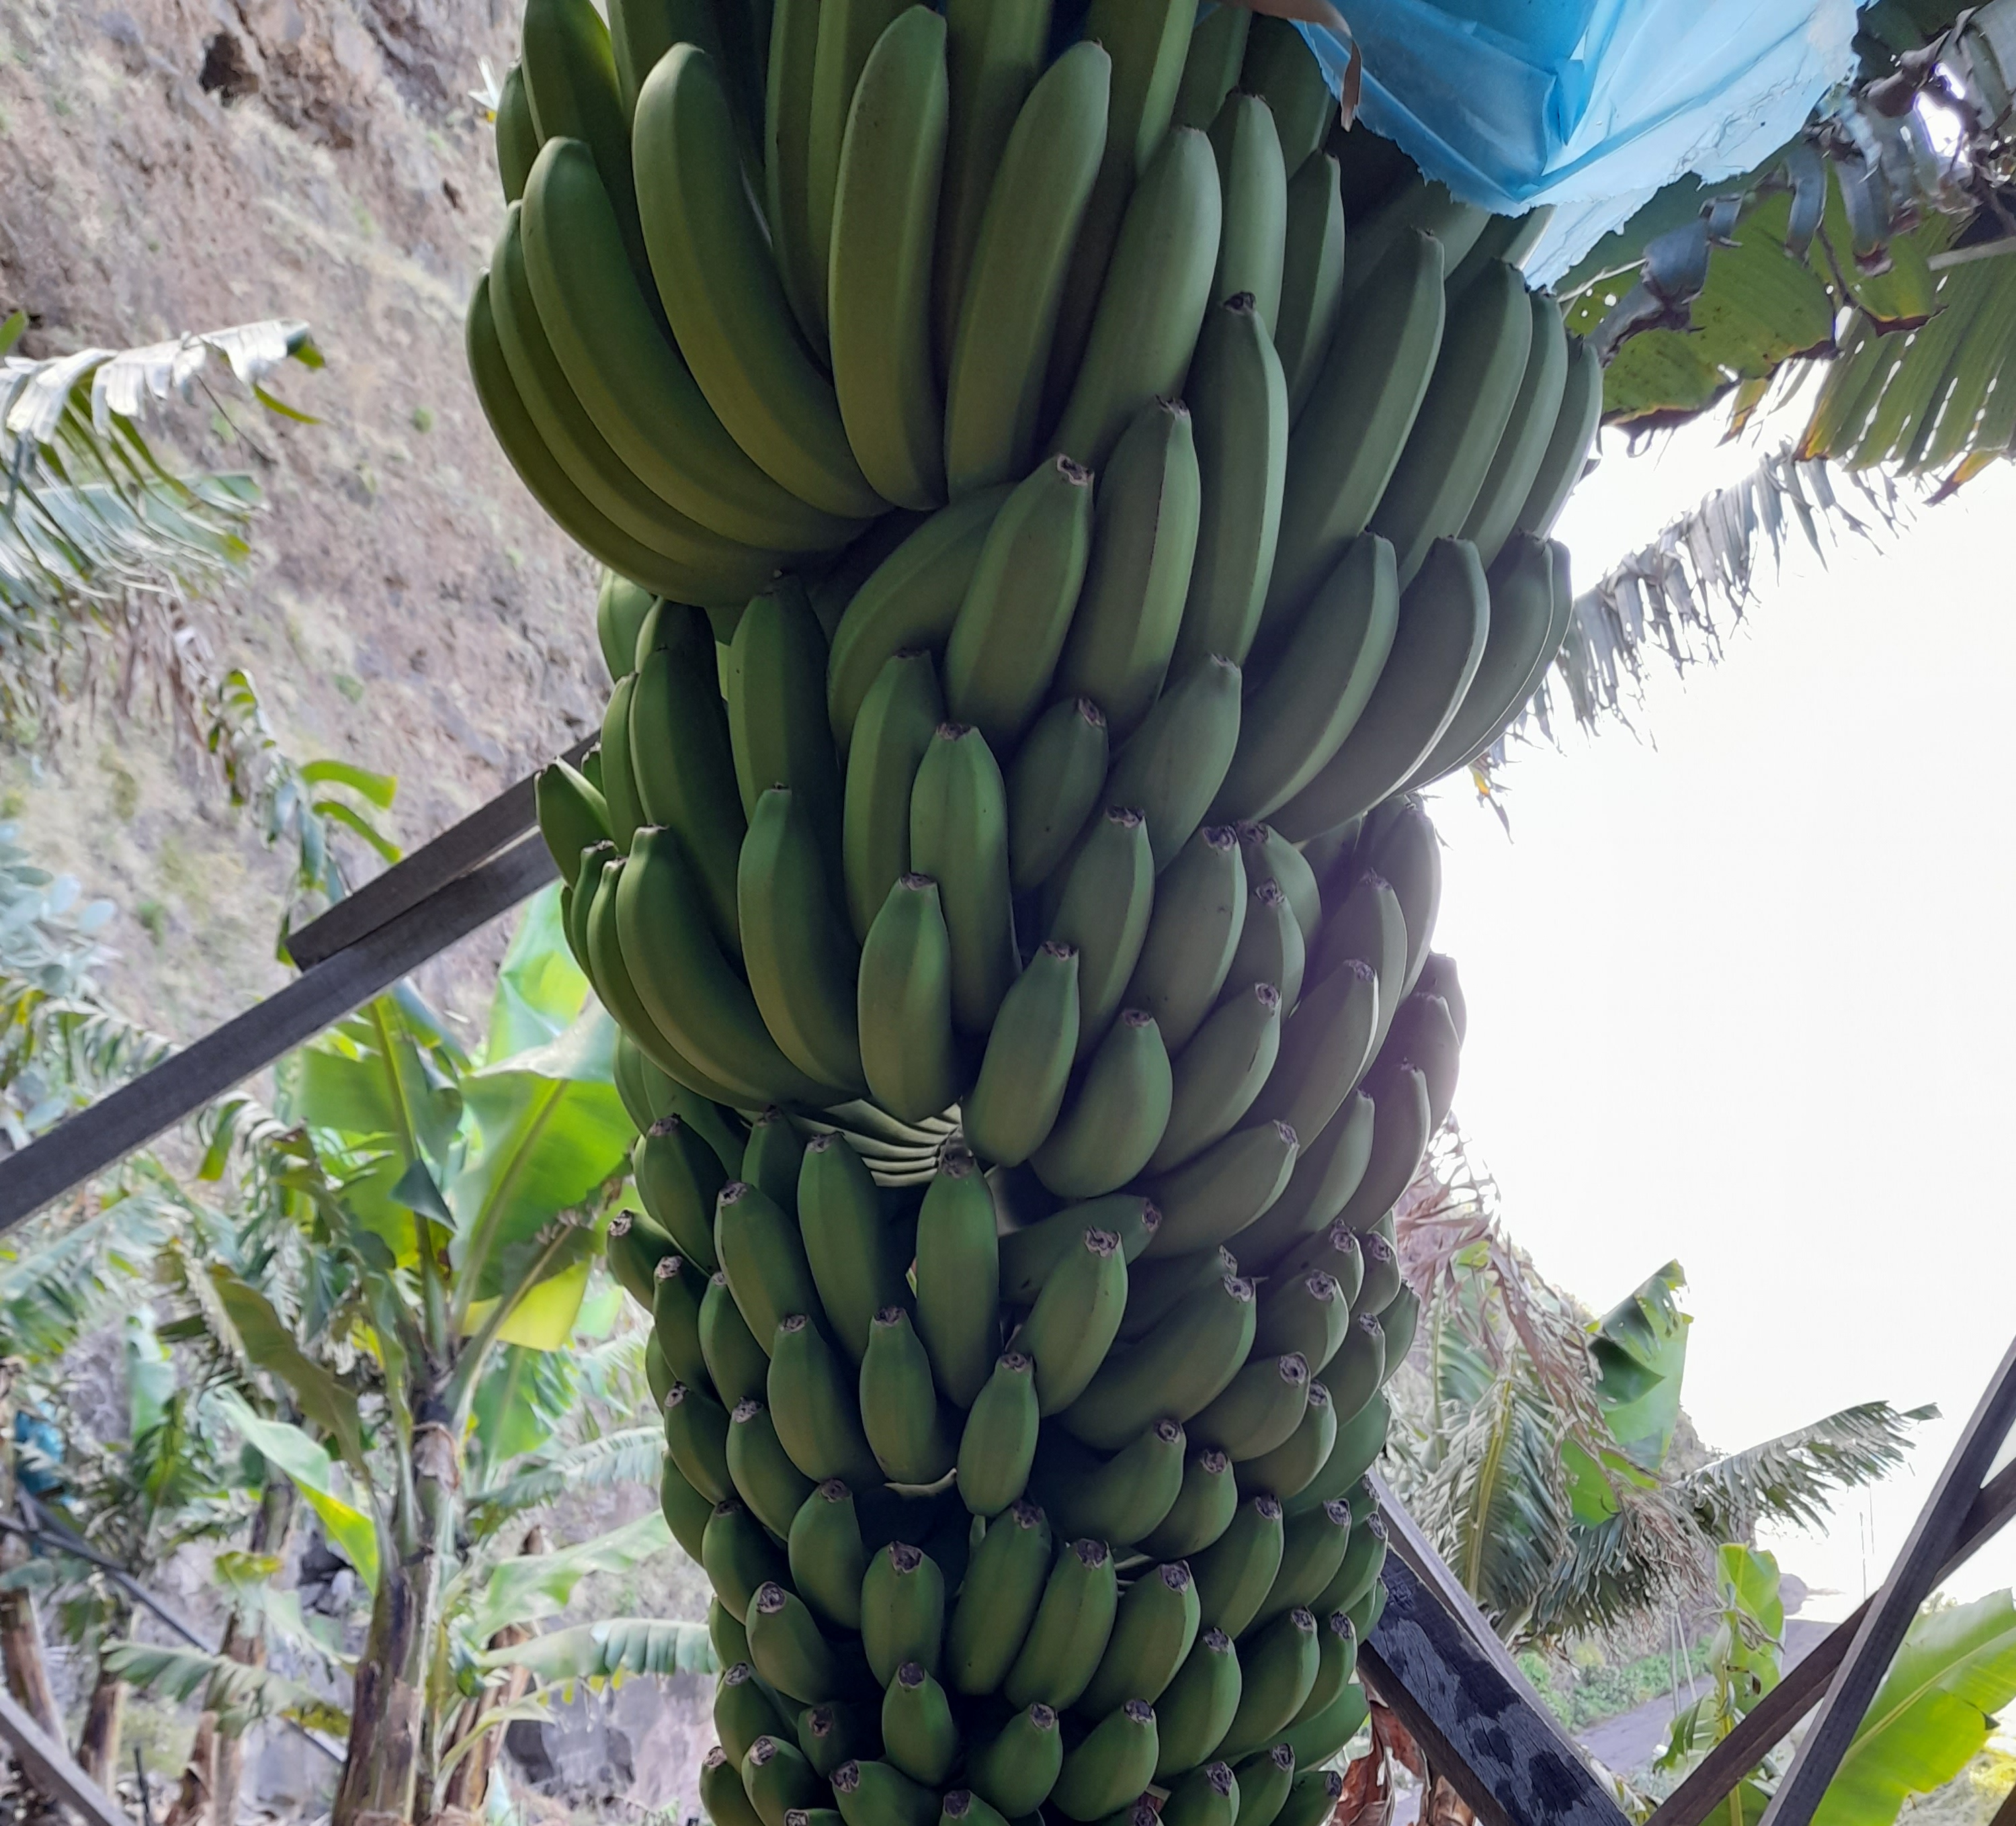
Label: Cut